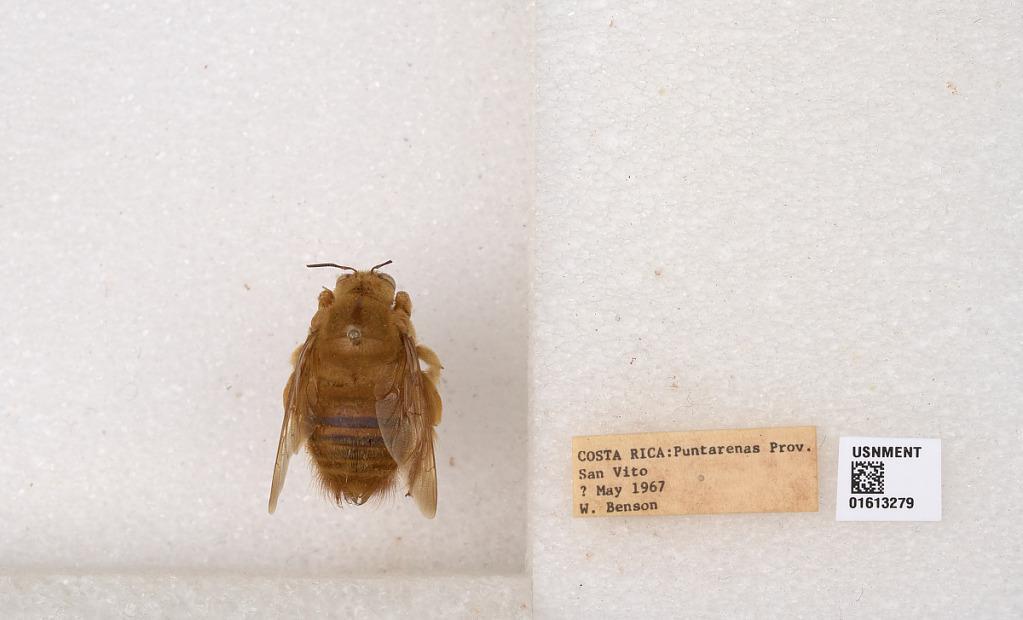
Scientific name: Xylocopa
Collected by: W. Benson
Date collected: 1967-5-1
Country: Costa Rica
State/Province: Puntarenas
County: Coto Brus
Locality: San Vito